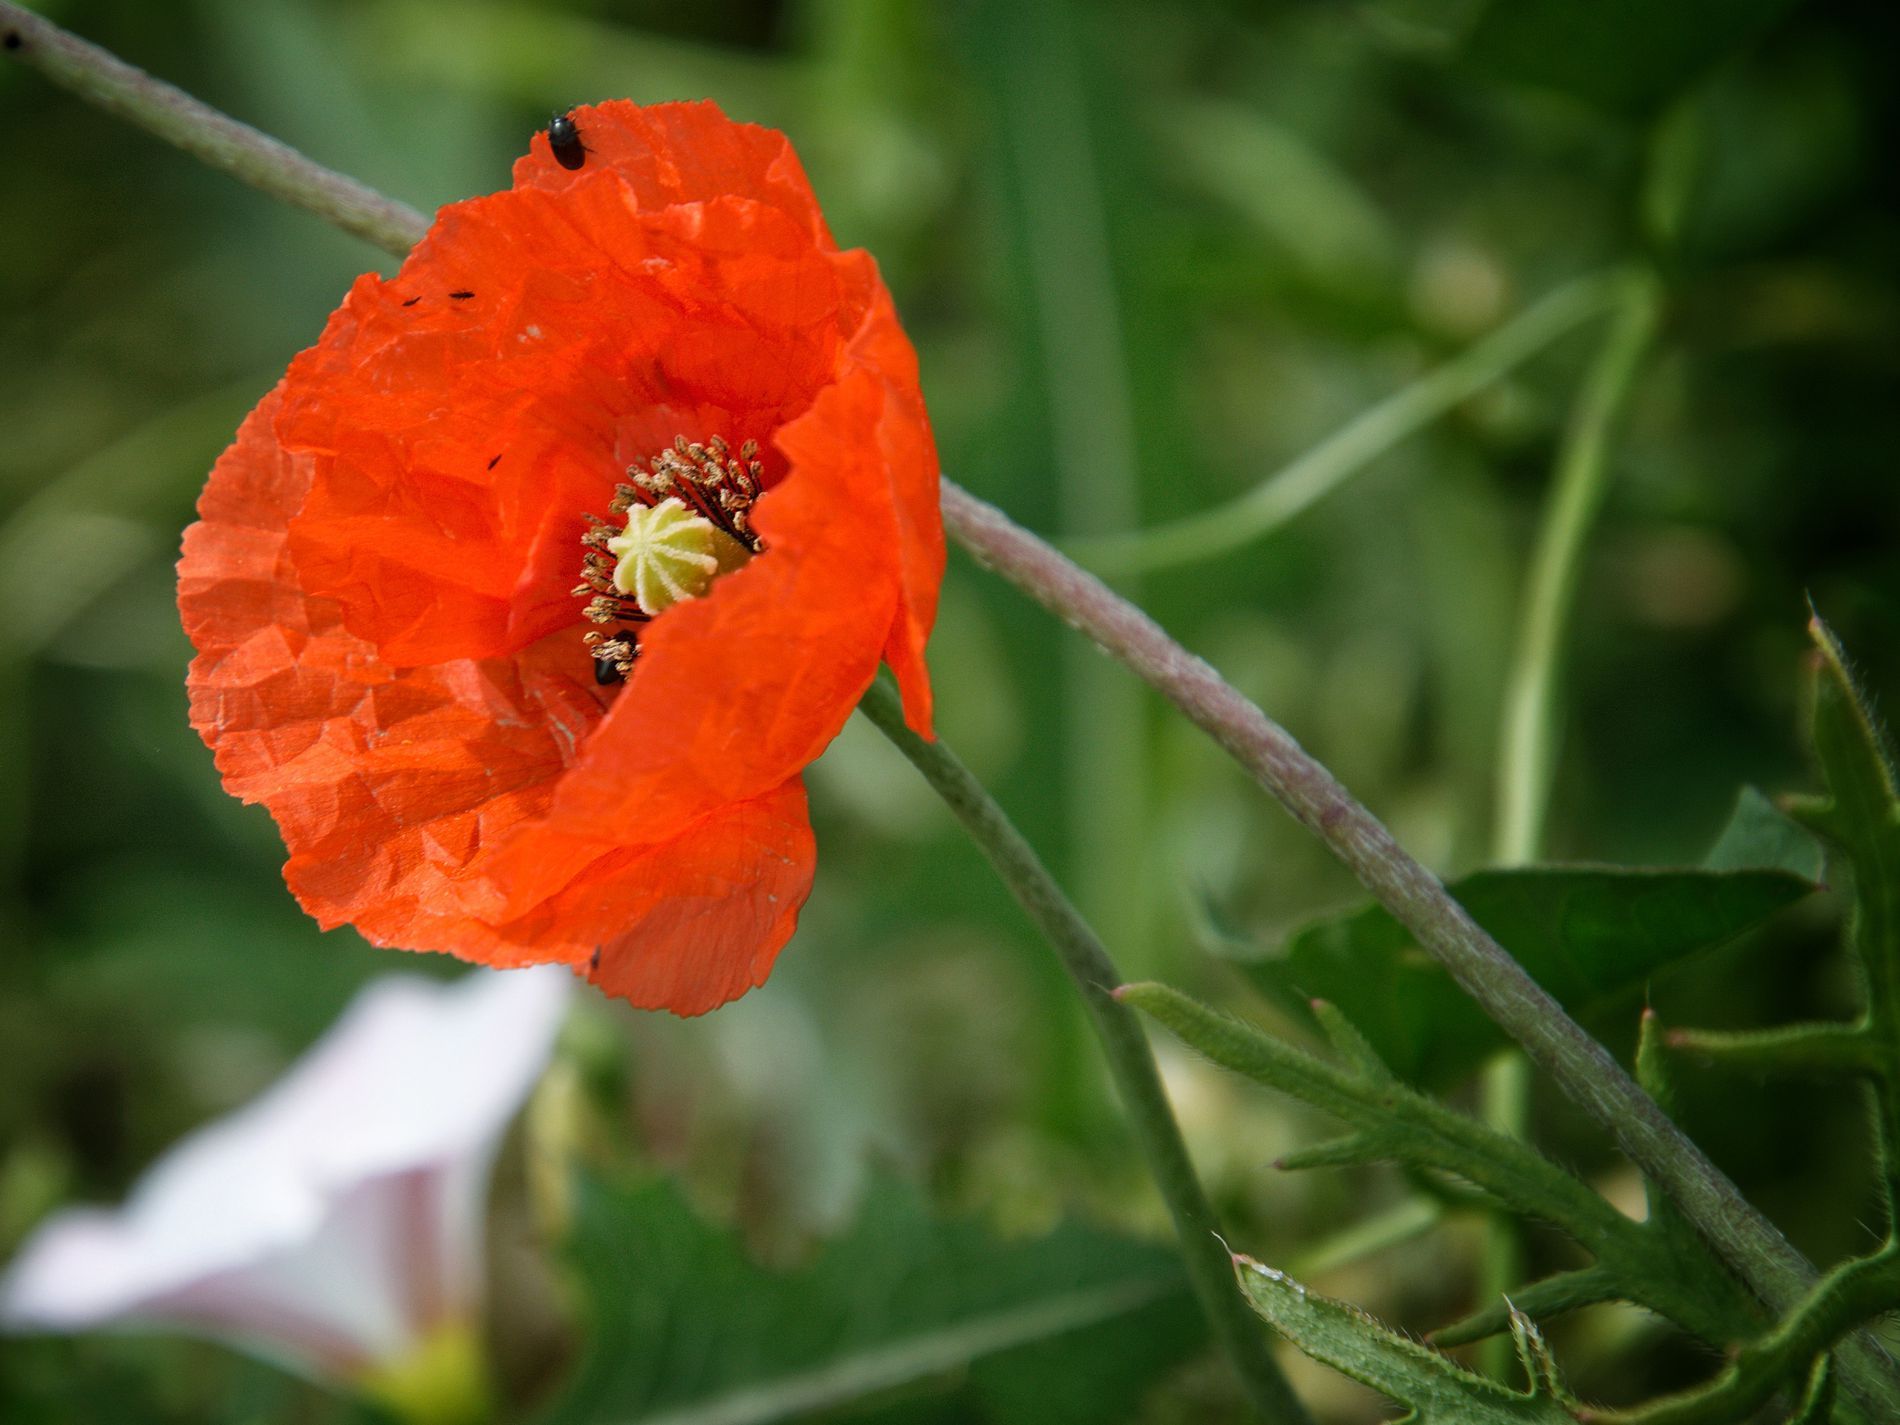
vibrant orange poppy flower
The image features an orange poppy flower with delicate, crinkled petals and a dark center, standing amidst green foliage.
A small black insect is perched on one of the petals.
The background is blurred.
The image shows a vibrant orange poppy in soft, natural daylight.
 The image is captured at eye level.
The surrounding green foliage is slightly blurred, emphasizing the flower's color.
A small insect is visible on one of the petals.
Labels: Flower, Plant, Pollen, Geranium, Poppy, Rose, Animal, Insect, Invertebrate, Petal, Anemone, Anther, insect, blurry background
Camera: Canon Canon EOS 500D
Aperture: F8
Exposure: 1/250 sec
ISO: 100
Focal length: 355.0 mm